G-Shock

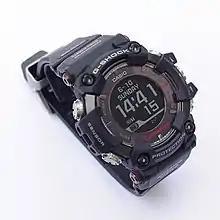
Casio G-Shock Rangeman GPR-B1000 with GPS and with tough solar technology

In 2008, Casio introduced the Tough Movement for high-end analog G-Shocks. The movement incorporates a light emitting diode (LED) photo receptor which analyses the position of the watch hands by the passage of light via a small hole in the dial. Every uneven reception of light by the phototransistor due to impact to the watch enables the stepper motors in the movement to correct the alignment of the hands requiring no manual adjustment. The hour, minute and second hands feature separate motors in order to allow for quick adjustment of the watch.